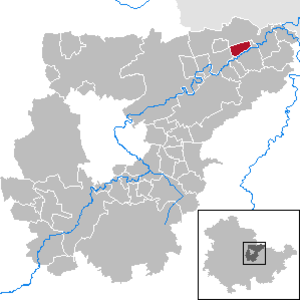
Eberstedt est une municipalité allemande du land de Thuringe, dans l'Arrondissement du Pays-de-Weimar, au centre de l'Allemagne. En 2015, sa population est de 203 habitants.